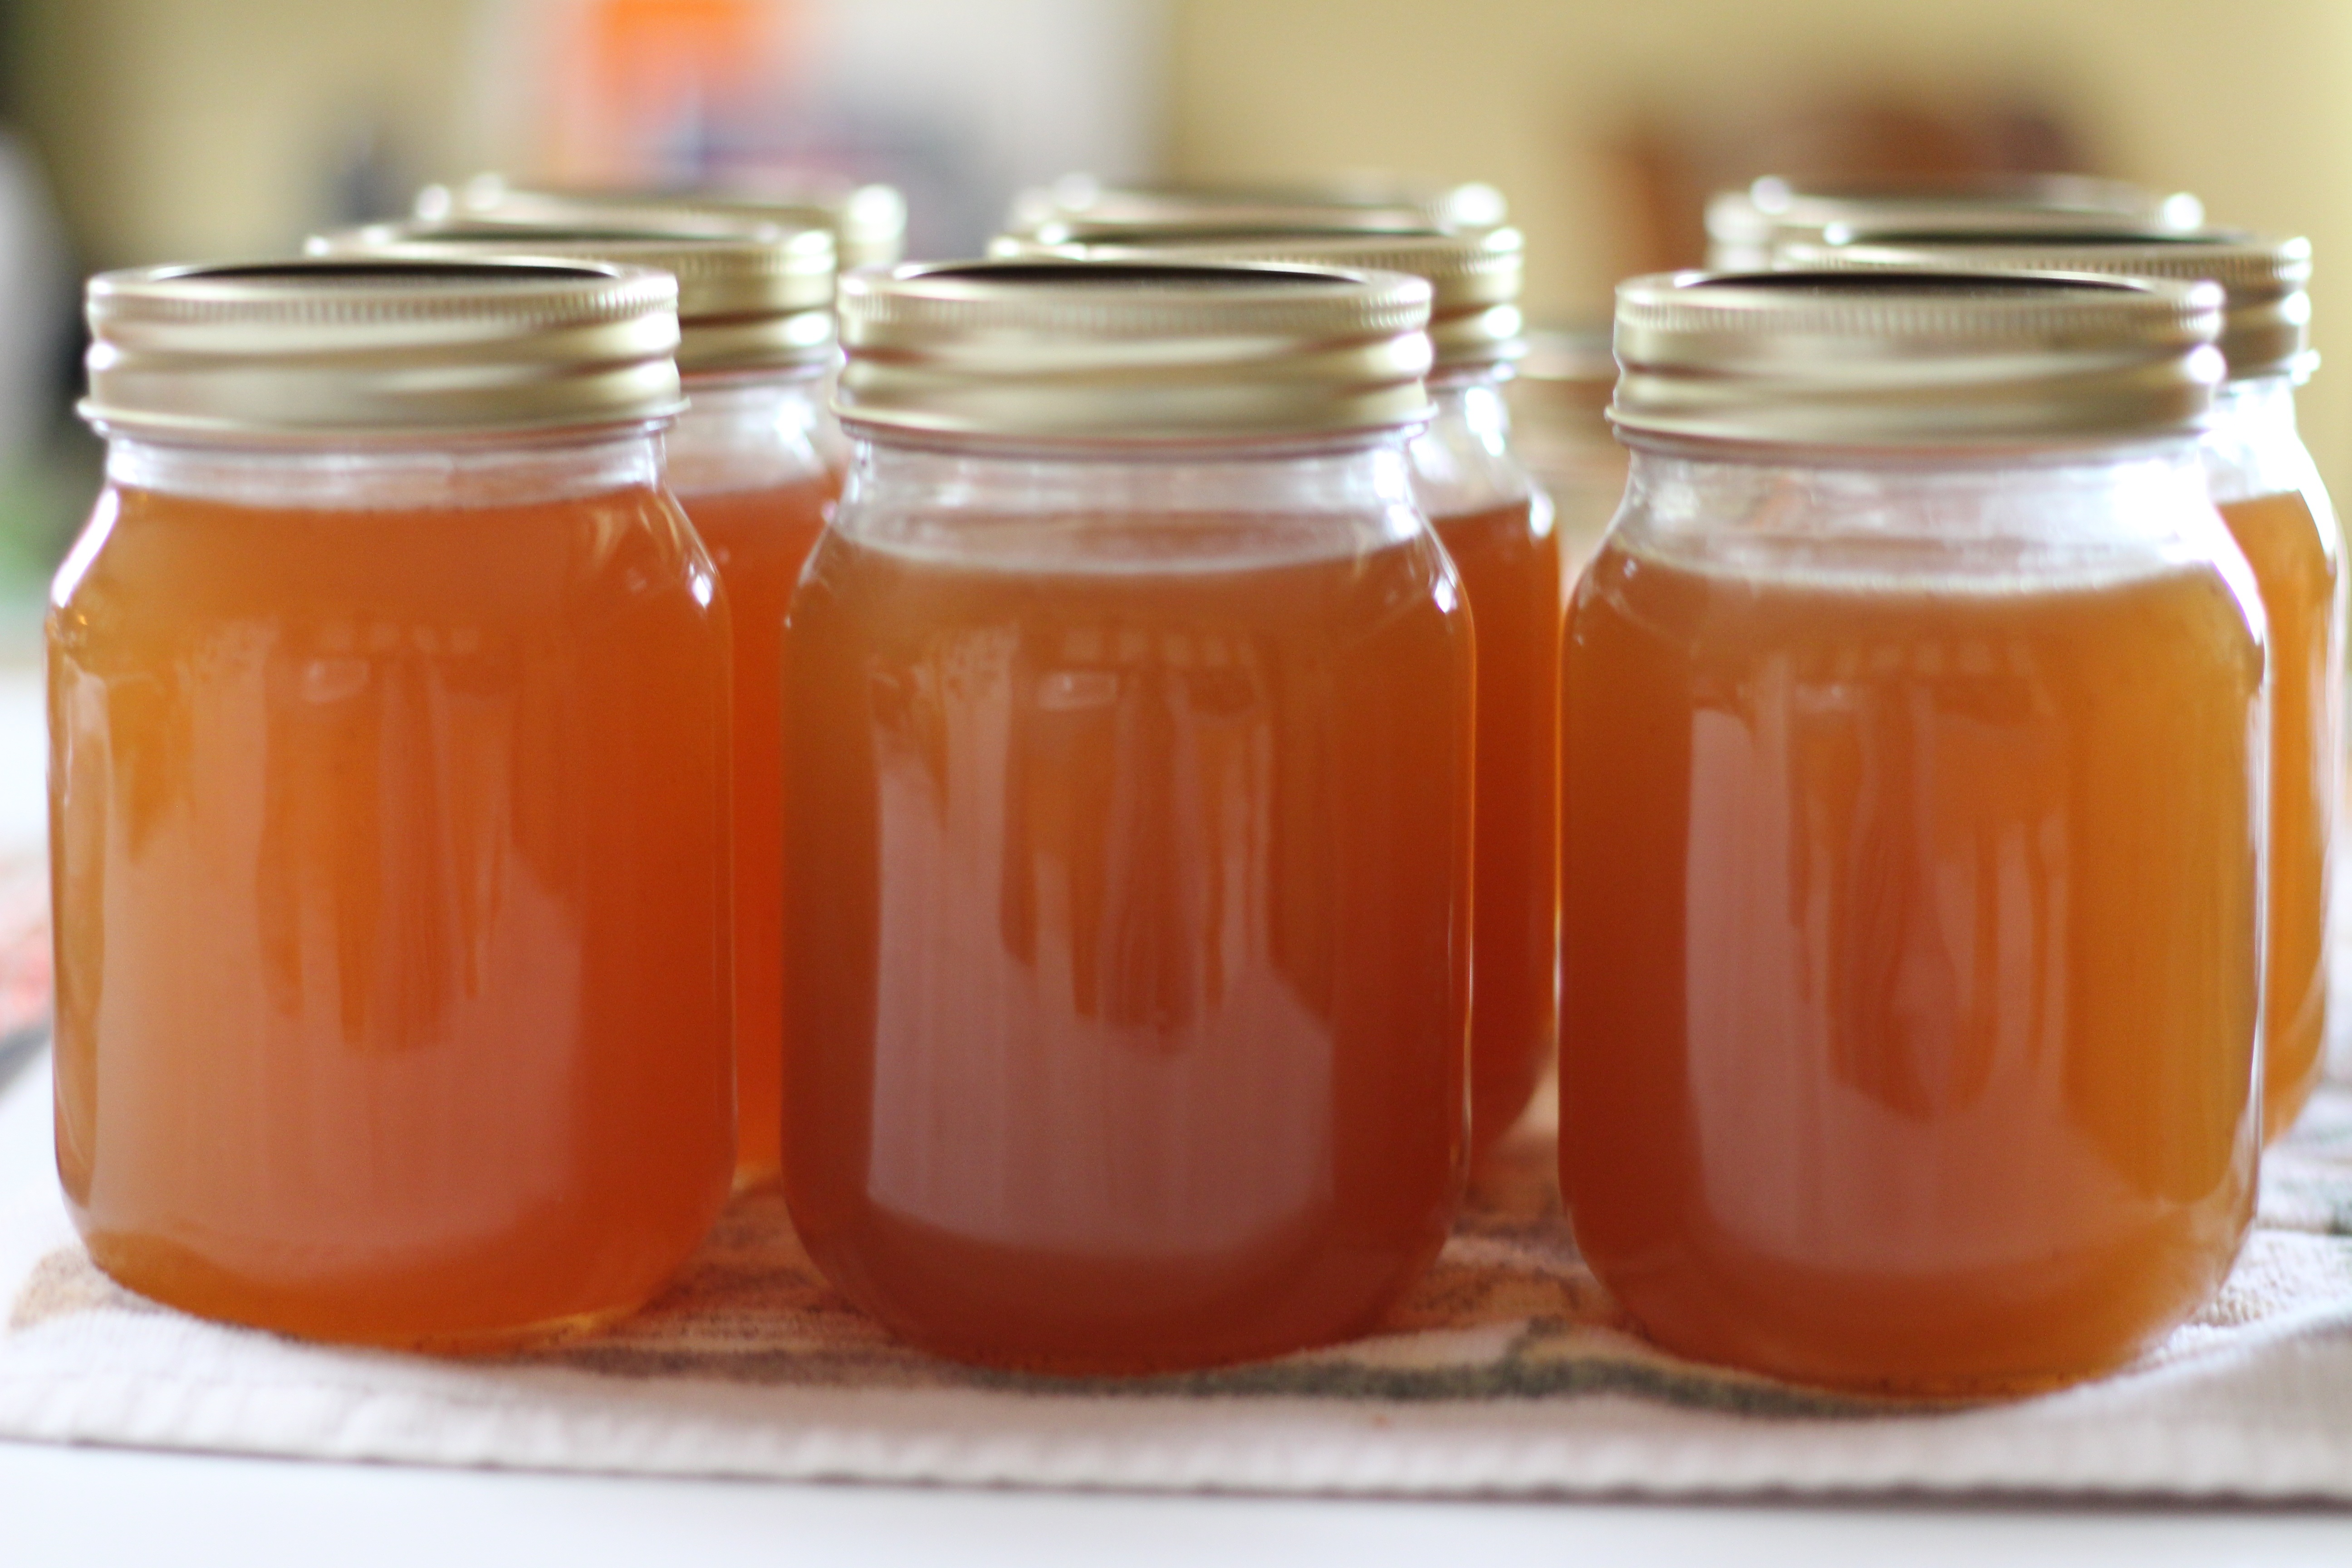
fruit, sweet, food, produce, natural, breakfast, delicious, homemade, juice, jam, jelly, preserve, canning, peach jelly